Fuzzy Knight

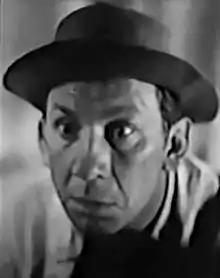
Knight in "Amateur Crook" (1937)

John Forrest "Fuzzy" Knight (May 9, 1901 – February 23, 1976) was an American film and television actor. He was also a singer, especially in his early career. He appeared in more than 180 films between 1928 and 1967, usually as a cowboy hero's comic sidekick.